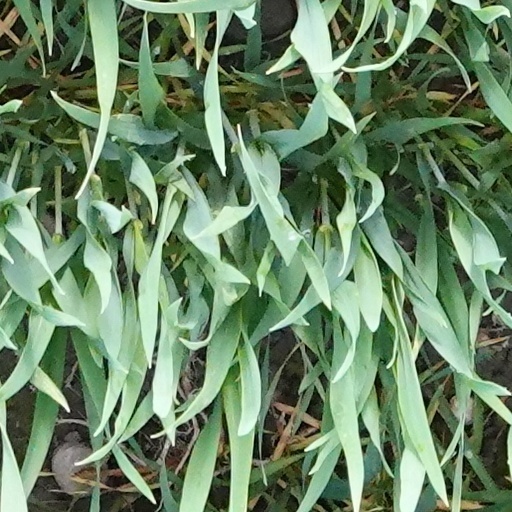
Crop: wheat